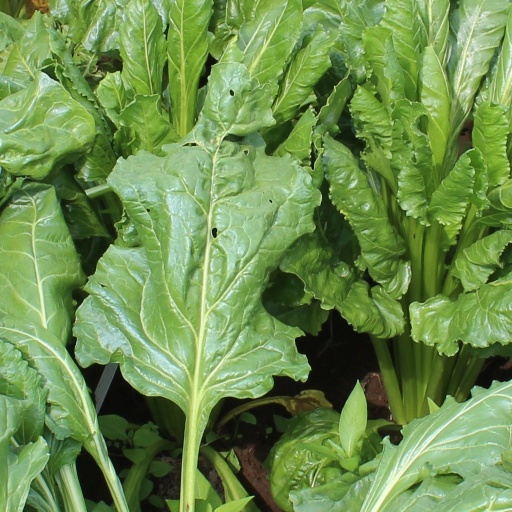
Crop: sugar beet